Economic policy of the George W. Bush administration

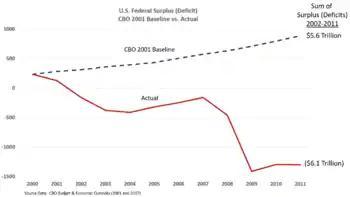
Image compares the CBO January 2001 surplus baseline forecast for the 2002-2011 period versus the actual deficit amounts.

The U.S. fiscal position changed dramatically for the worse during the Bush years. CBO projected in its January 2001 baseline that the U.S. would have a total of $5.6 trillion in annual "surpluses" over the 2002-2011 decade, assuming the laws in place during the Clinton era continued and the economy performed as expected. However, the actual "deficits" during those years ended up being $6.1 trillion, a negative swing of $11.7 trillion. Two recessions, two wars, and tax cuts were the primary drivers of the differences.